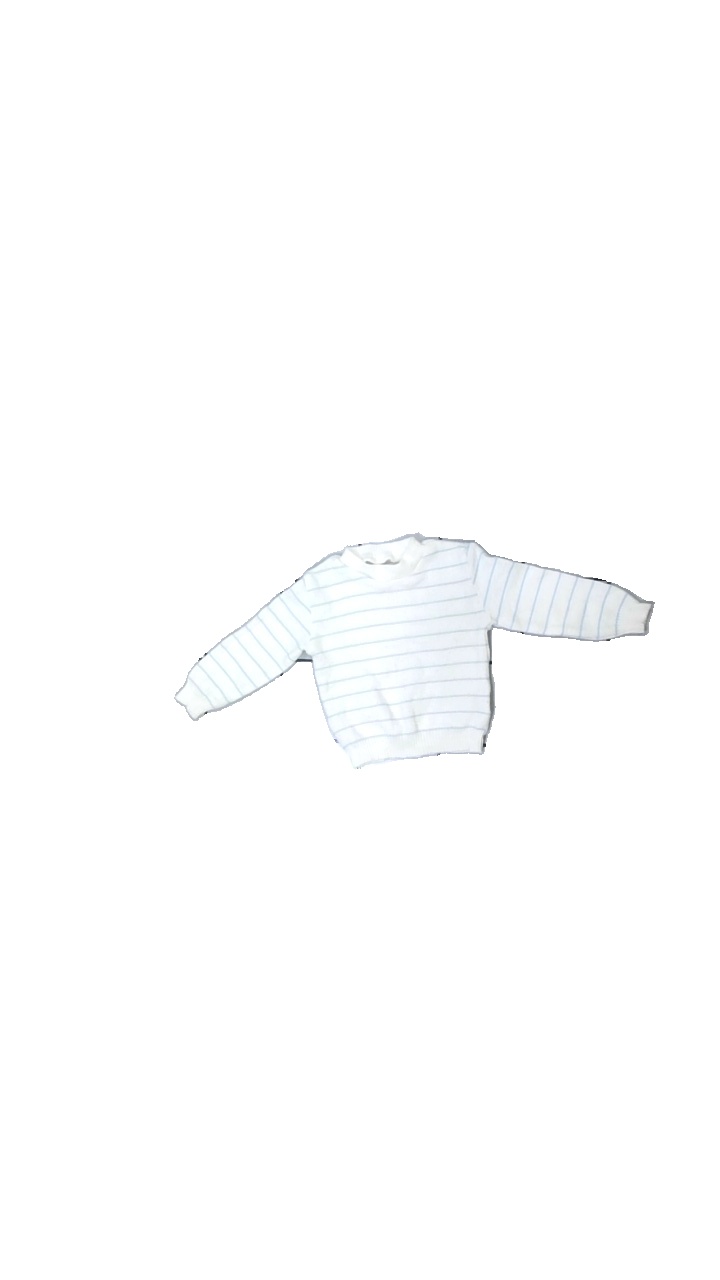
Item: Sweater (Children)
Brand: Bams Og Bine
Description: White striped baby sweater
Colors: White, Blue
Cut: Regular, C-collar
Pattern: Striped
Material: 100% acryllic
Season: Summer
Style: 80s
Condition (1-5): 2
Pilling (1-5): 2
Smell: Major
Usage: Export
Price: <50